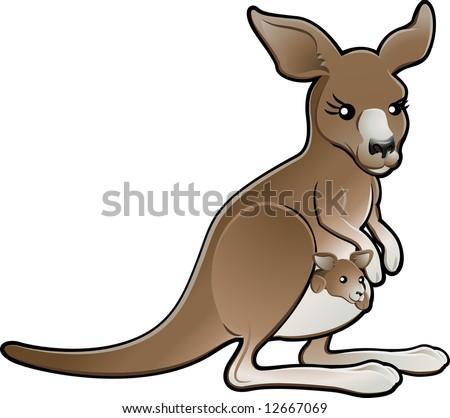
a cute illustration of a kangaroo with a joey in its pouch